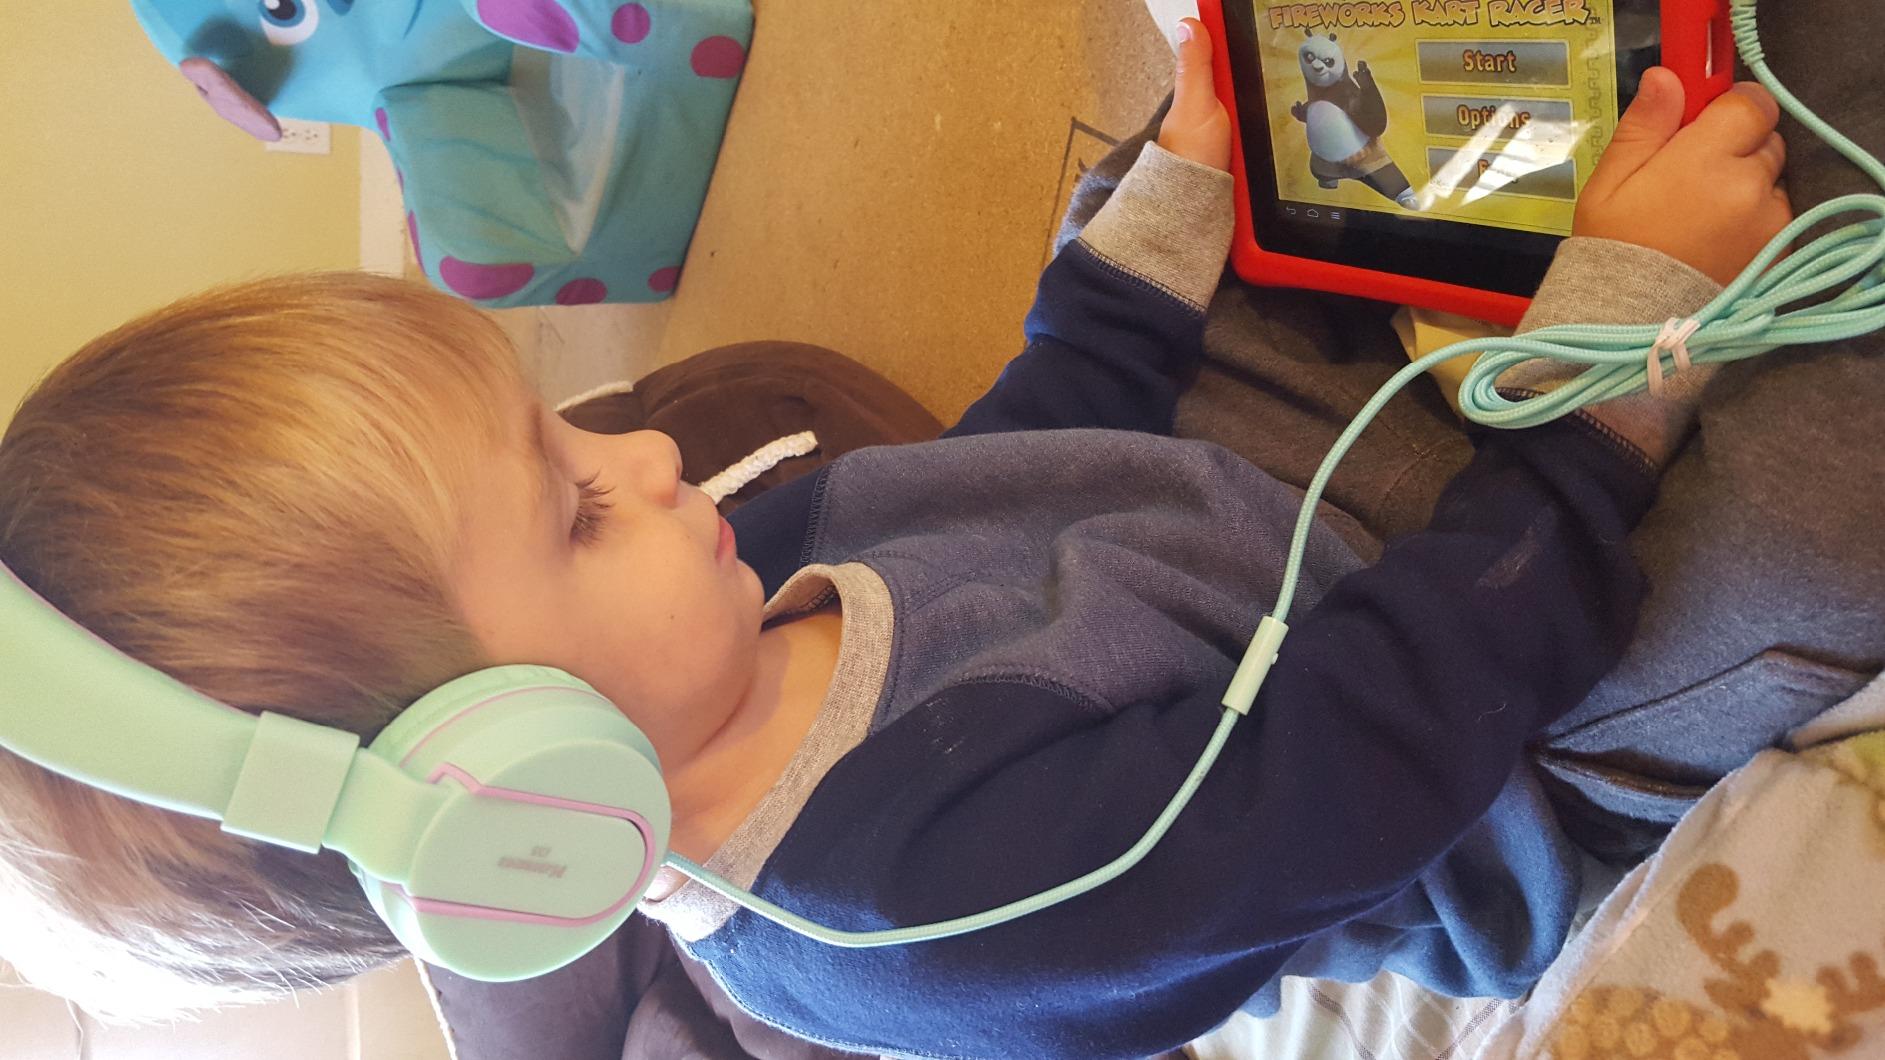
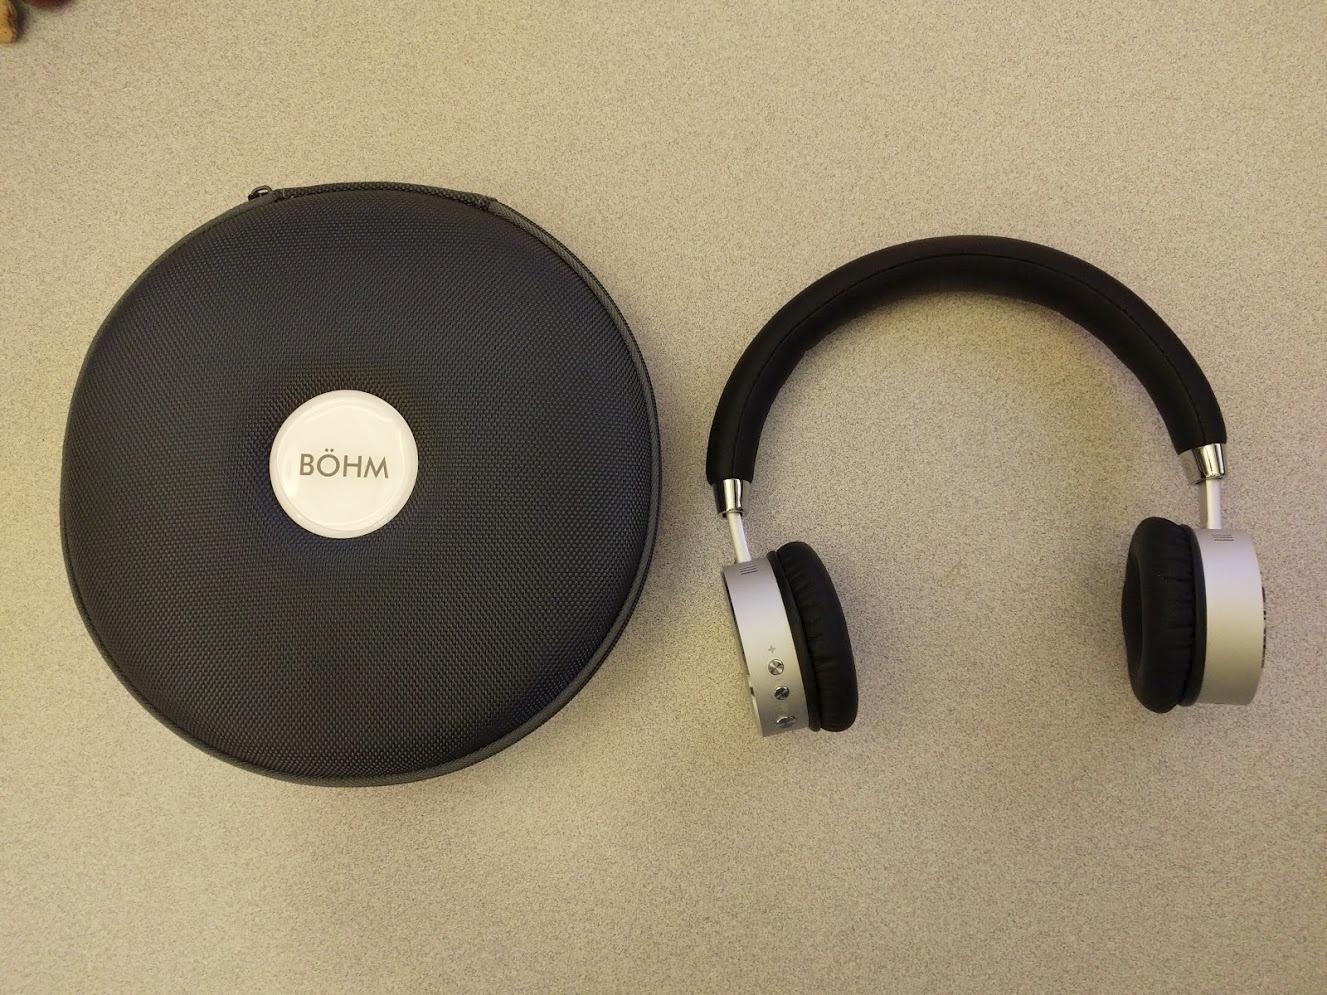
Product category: headphones
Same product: no